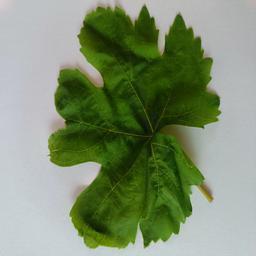
Label: Healthy Leaves